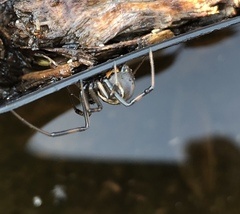
Species: Lactrodectus_hesperus